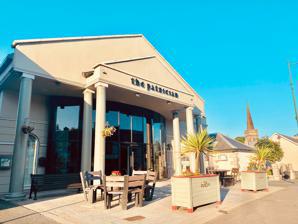
Building: Patrician Hall
Country: United Kingdom
Year built: 1961
The Patrician Hall: Cultural venue in Carrickmore, built in 1962, builds Educational Facilities 54°35′49″N 7°03′11″W / 54.597°N 7.053°W / 54.597; -7.053 Main Street, Carrickmore, County Tyrone The Patrician , otherwise known as The Patrician Hall, is a cultural, arts and entertainment venue in the village of Carrickmore , County Tyrone . It was built in 1962 as a means of raising money to build education facilities in the form of a primary and a post-primary school. The hall  played host to many national and international stars including Liam Neeson , Roy Orbison , Val Doonican , The Wolfe Tones and The Dubliners . It was also very popular on the Irish Showband circuit throughout the 1960s and early 1970s. The venue continued to be used up until the millennium by local groups for events and fundraising. Renovation In 2003 it closed for 18 months for major renovation work, with much of that work and funding coming from local volunteers as well as public bodies. The Patrician reopened in 2005 with facilities including state-of-the-art lighting, sound and technical specifications; retractable seating, bar and food service, event and banquet. The venue is run by a charity called the Mid Ulster Community and Arts Trust (MUCAT), a 'not for profit' organisation made up of local volunteers who manage the venue. It continues to be used for a multitude of purposes and by a wide and varied section of the community. Since its re-opening artists such as Francis Black, Johnny McEvoy , Philomena Begley , Ronnie Drew , Phelim Drew , Mick Moloney , Phil Coulter and Shane MacGowan have played in the venue. In 2006, The Patrician was featured in a BBC documentary regarding the Field Day Theatre Co. and Stephen Rea , actor of stage and screen revisited the hall to take part in this. In 2007 the President of Ireland, Mary McAleese , paid a visit as part of a tour of County Tyrone and unveiled a plaque in recognition of the new venue. Mid Ulster Drama Festival For nine nights at the end of March, the Patrician hosts the Mid-Ulster festival of amateur drama, which showcases the best of amateur dramatics from groups throughout Ireland. The festival has been running since 1964 at the Patrician Hall. References